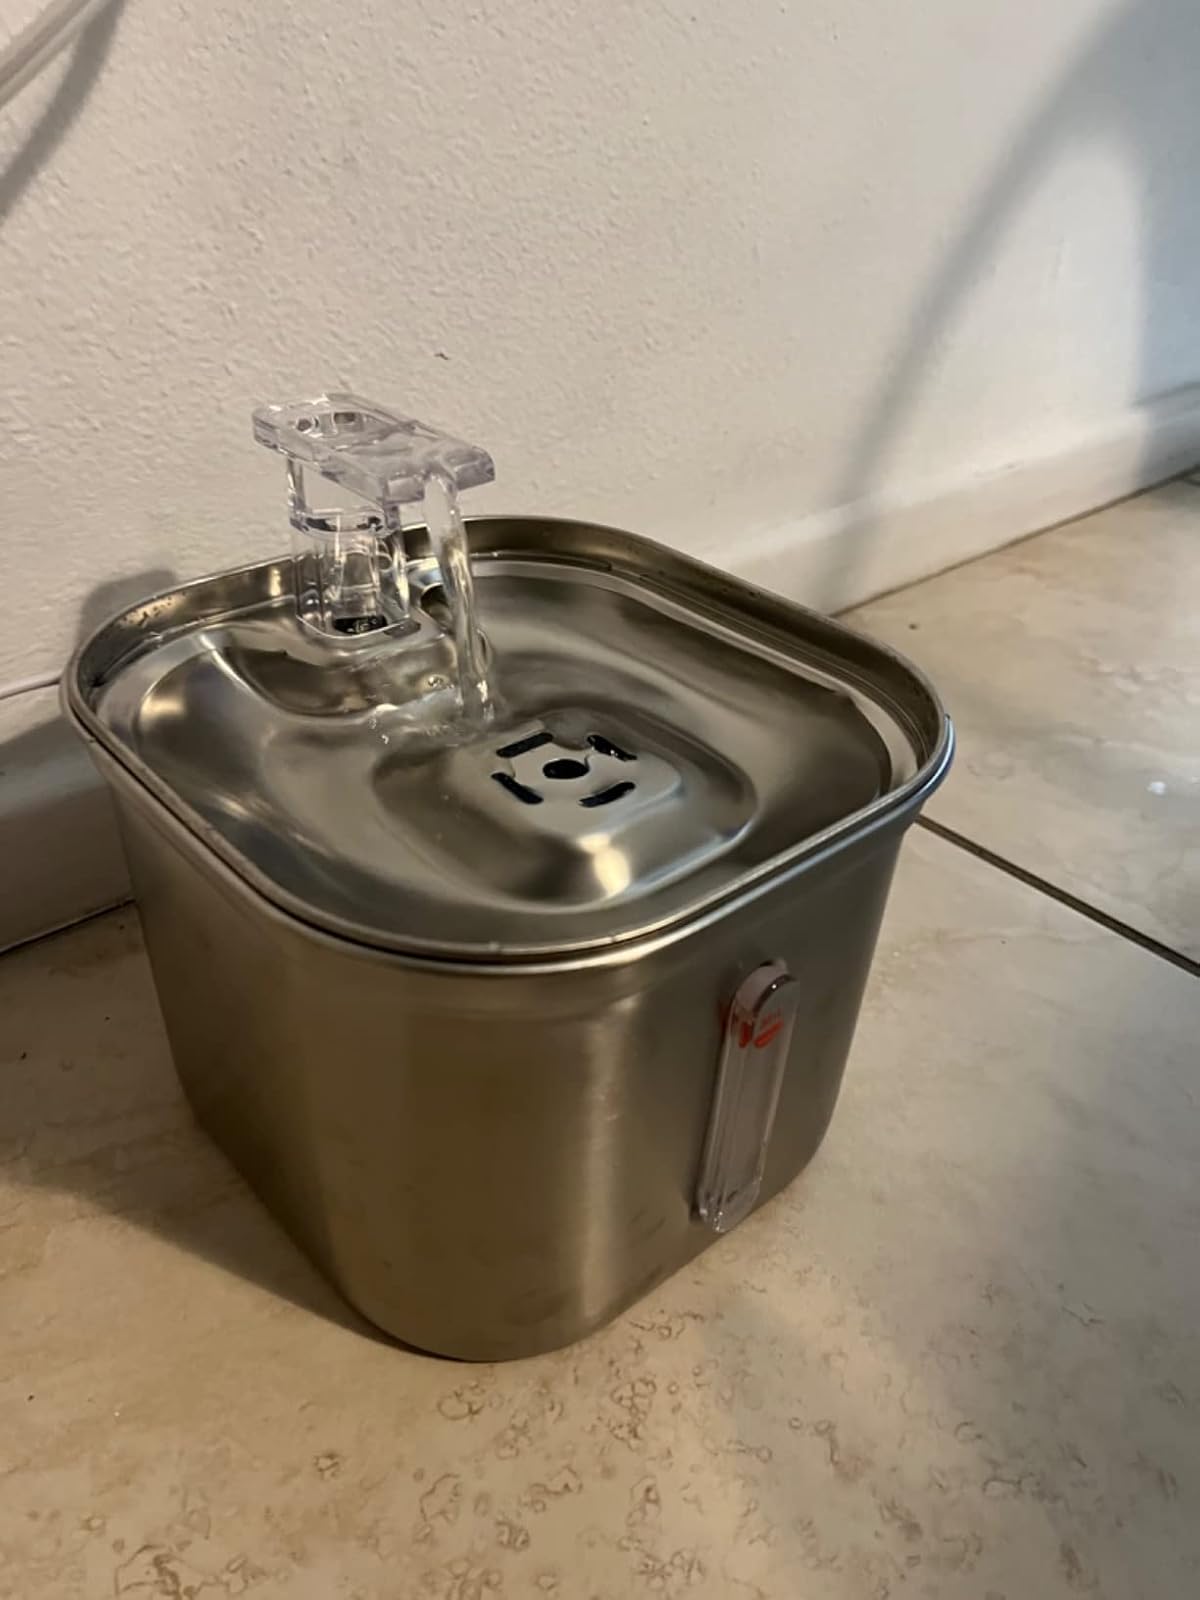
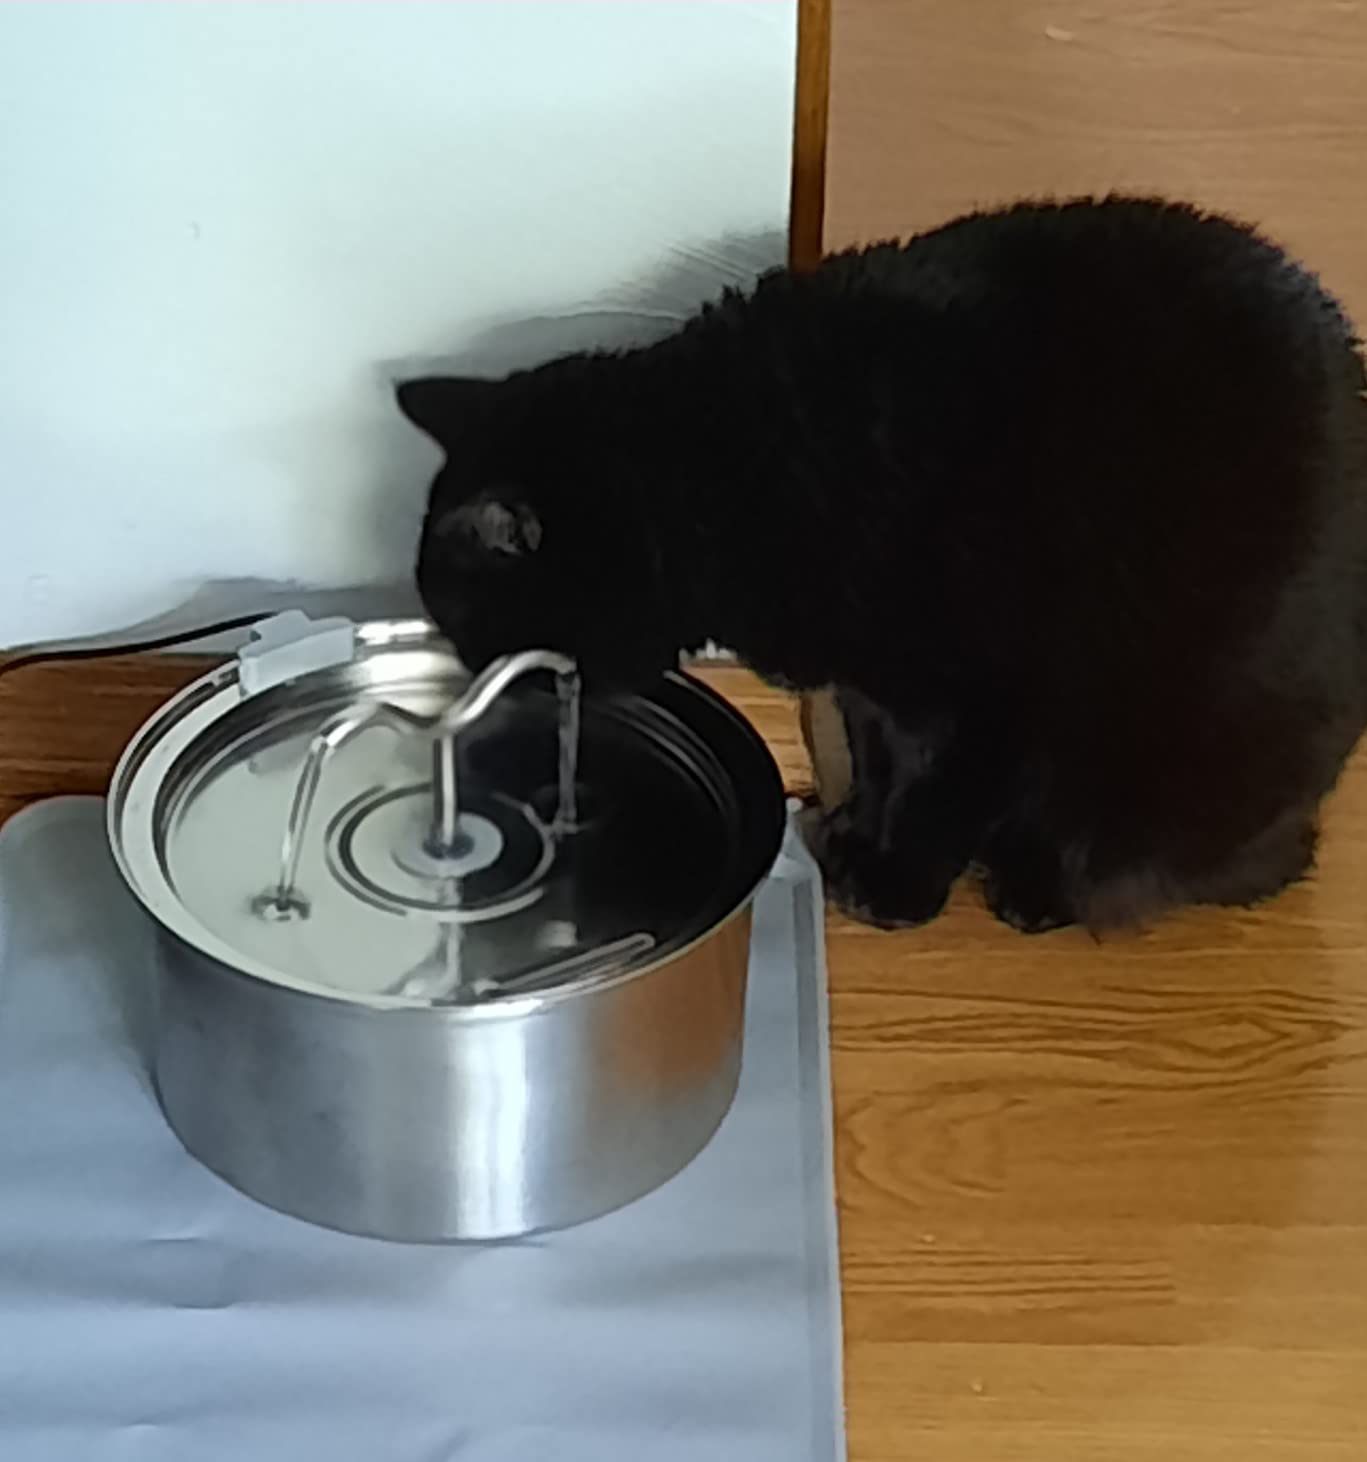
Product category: items_bowl
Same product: no